CMLL 87th Anniversary Show

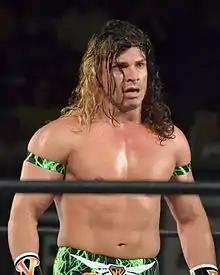
NWA World Historic Welterweight Champion Volador Jr.

The team of Cavernario, El Terrible, and Hechicero was originally announced as one of the fan poll options for the CMLL World Trios Championship, but Cavernario suffered a knee injury during the main event of the September 4 Super Viernes show and needed surgery as a result. CMLL held a fan poll to determine a replacement for Caverario, necessitated by the team leading the overall poll. Voters chose Templario over Vangelis or Dark Magic, to replace Cavernario. Templario was also listed in the polls for the NWA World Historic Welterweight Championship but was far behind the top vote-getter. In the end the team of Templario, El Terrible, and Hechicero won the vote, with enough votes to have them work the second match of the night.